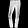
Label: Trouser